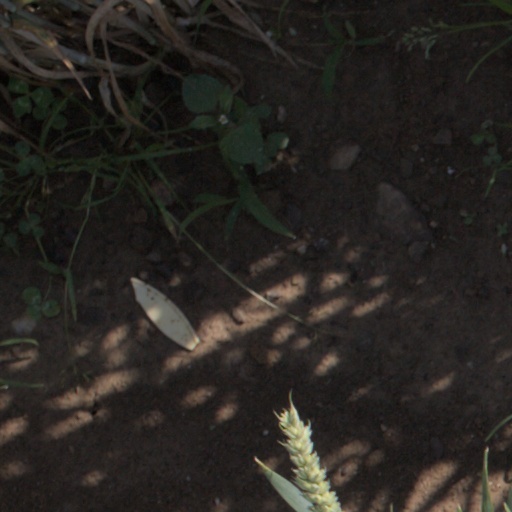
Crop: wheat